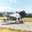
Label: airplane